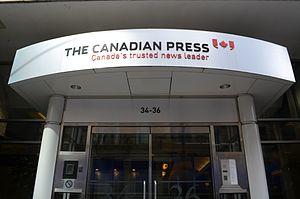
La Presse canadienne est une agence de presse canadienne bilingue fondée en 1917 par un acte du parlement canadien dans le but de permettre aux journaux canadiens d'échanger de l'information sur l'actualité. En raison de sa structure coopérative, la plupart des sociétés canadiennes dans les médias en sont membres. En conséquence, en 2008, elle est la plus grande agence de presse de propriété canadienne.